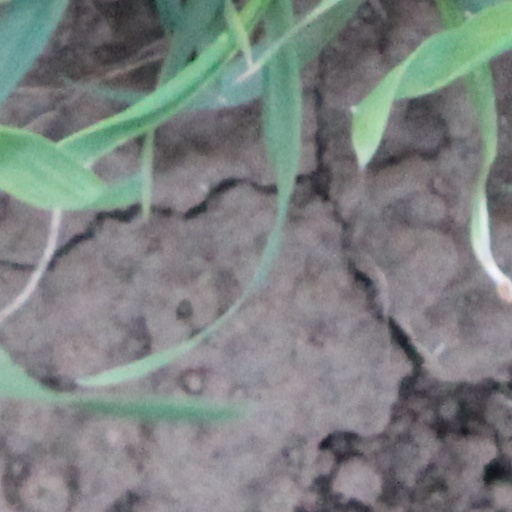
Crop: wheat